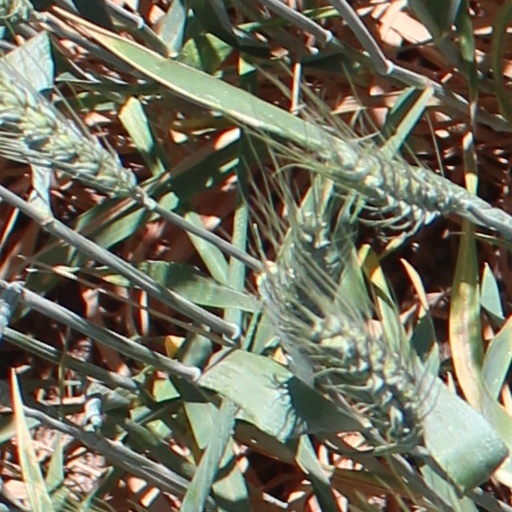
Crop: wheat